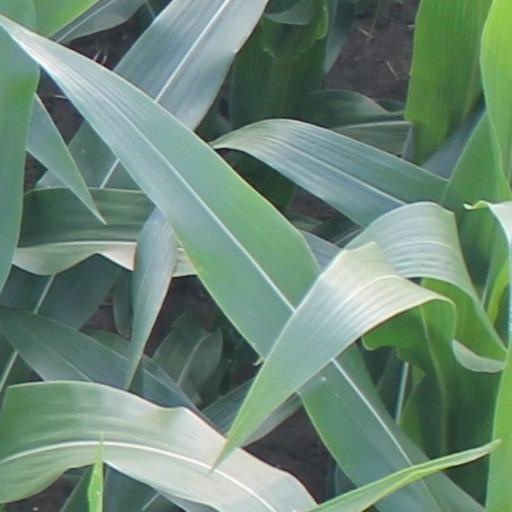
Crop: maize; corn